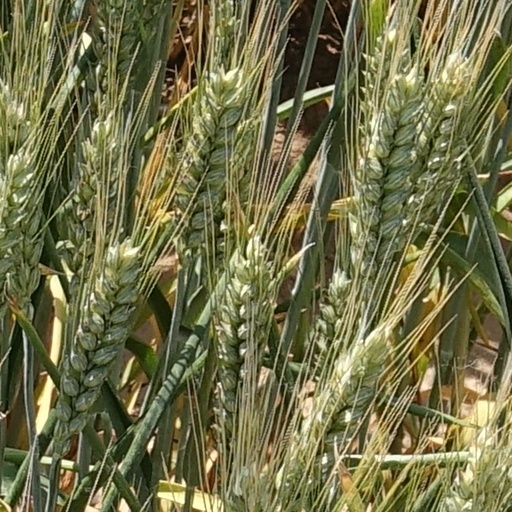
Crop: wheat